Warwick New York Hotel

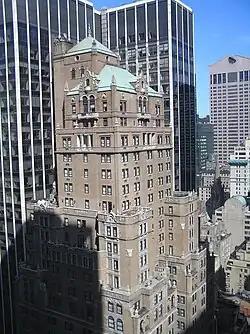
The top part of the building

The 36-floor Renaissance Revival building was designed by Emery Roth in association with the architectural firm of George B. Post & Sons. The hotel's three-story base is covered with limestone and granite. The brown brick superstructure has two wings projecting to the street from the property line. The wings set back several times, receding into the main slab—itself thinning into a top tower after further setbacks. The overall shape of the structure has a strong vertical thrust.